2009 attack on the Dutch royal family

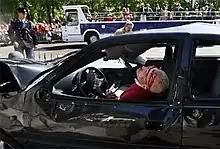
The mortally injured Karst Tates still sitting in his car after the attack, with the royal bus in the background

Karst Roeland Tates (6 March 1971 in Zevenaar – 1 May 2009 in Deventer), a 38-year-old Dutchman, was identified as the driver of the car. After the attack, he was treated by the fire department and transferred to a hospital for further care.Tates was named in Dutch media as Karst T. because unwritten dutch Privacy practice. Tates was from Huissen, a small town in the eastern Netherlands, and had no criminal record. Police said he confessed in his car, while bleeding, saying that he intended to hit the royal family.